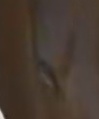
Face region: eyes (orbital_tightening_and_eye_area)
Pain indicator: obviously_present